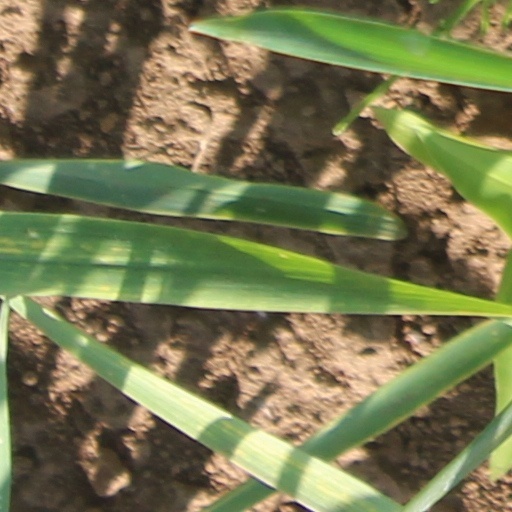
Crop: wheat